UConn Huskies

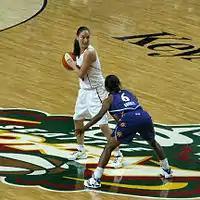
Sue Bird, on offense

In 2002, UConn became the only school ever to have four women drafted among the top 10 of the first round of the 2002 WNBA draft, with National Player of the Year Sue Bird drafted 1st, Swin Cash drafted 2nd, Asjha Jones drafted 4th, and Tamika Williams Raymond drafted 6th. The 5th starter on the UConn 2002 NCAA championship team was future No. 1 WNBA draft choice and future two-time National Player of the Year Diana Taurasi. A total of 11 UConn alumnae play in the WNBA in the 2010 season.